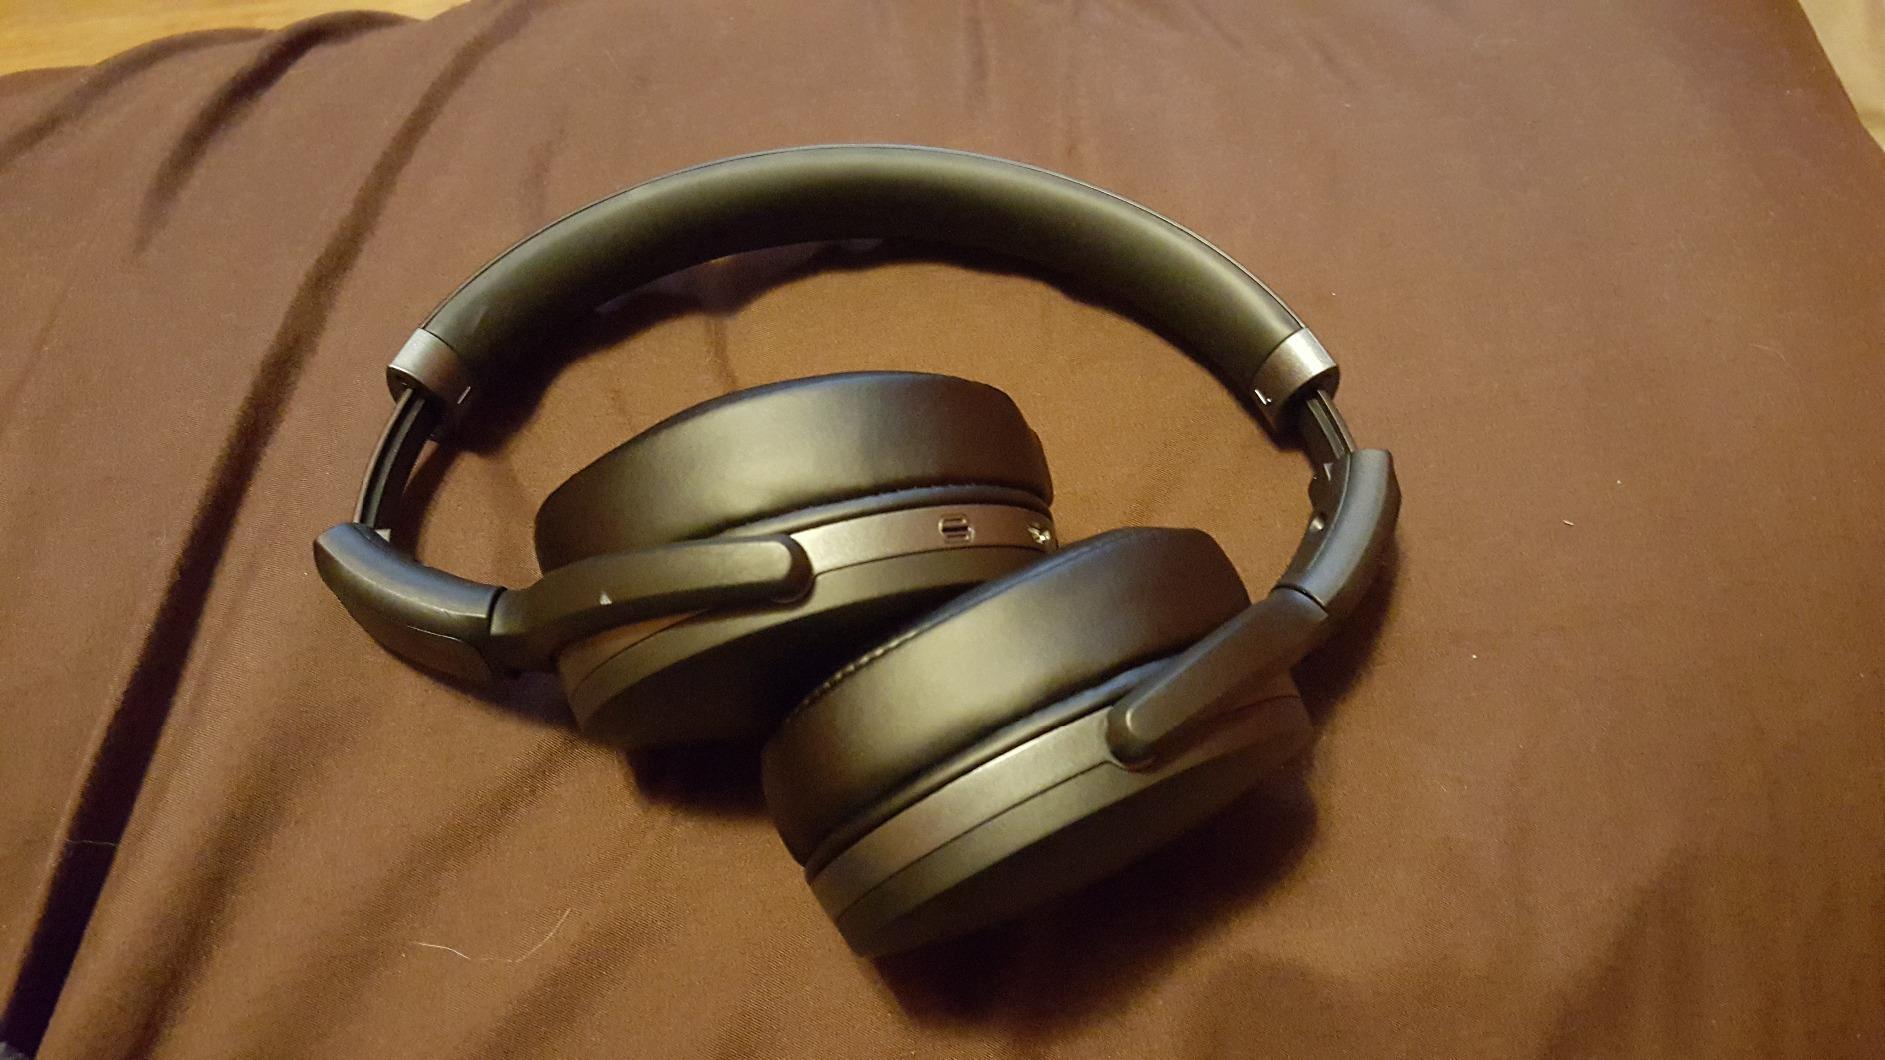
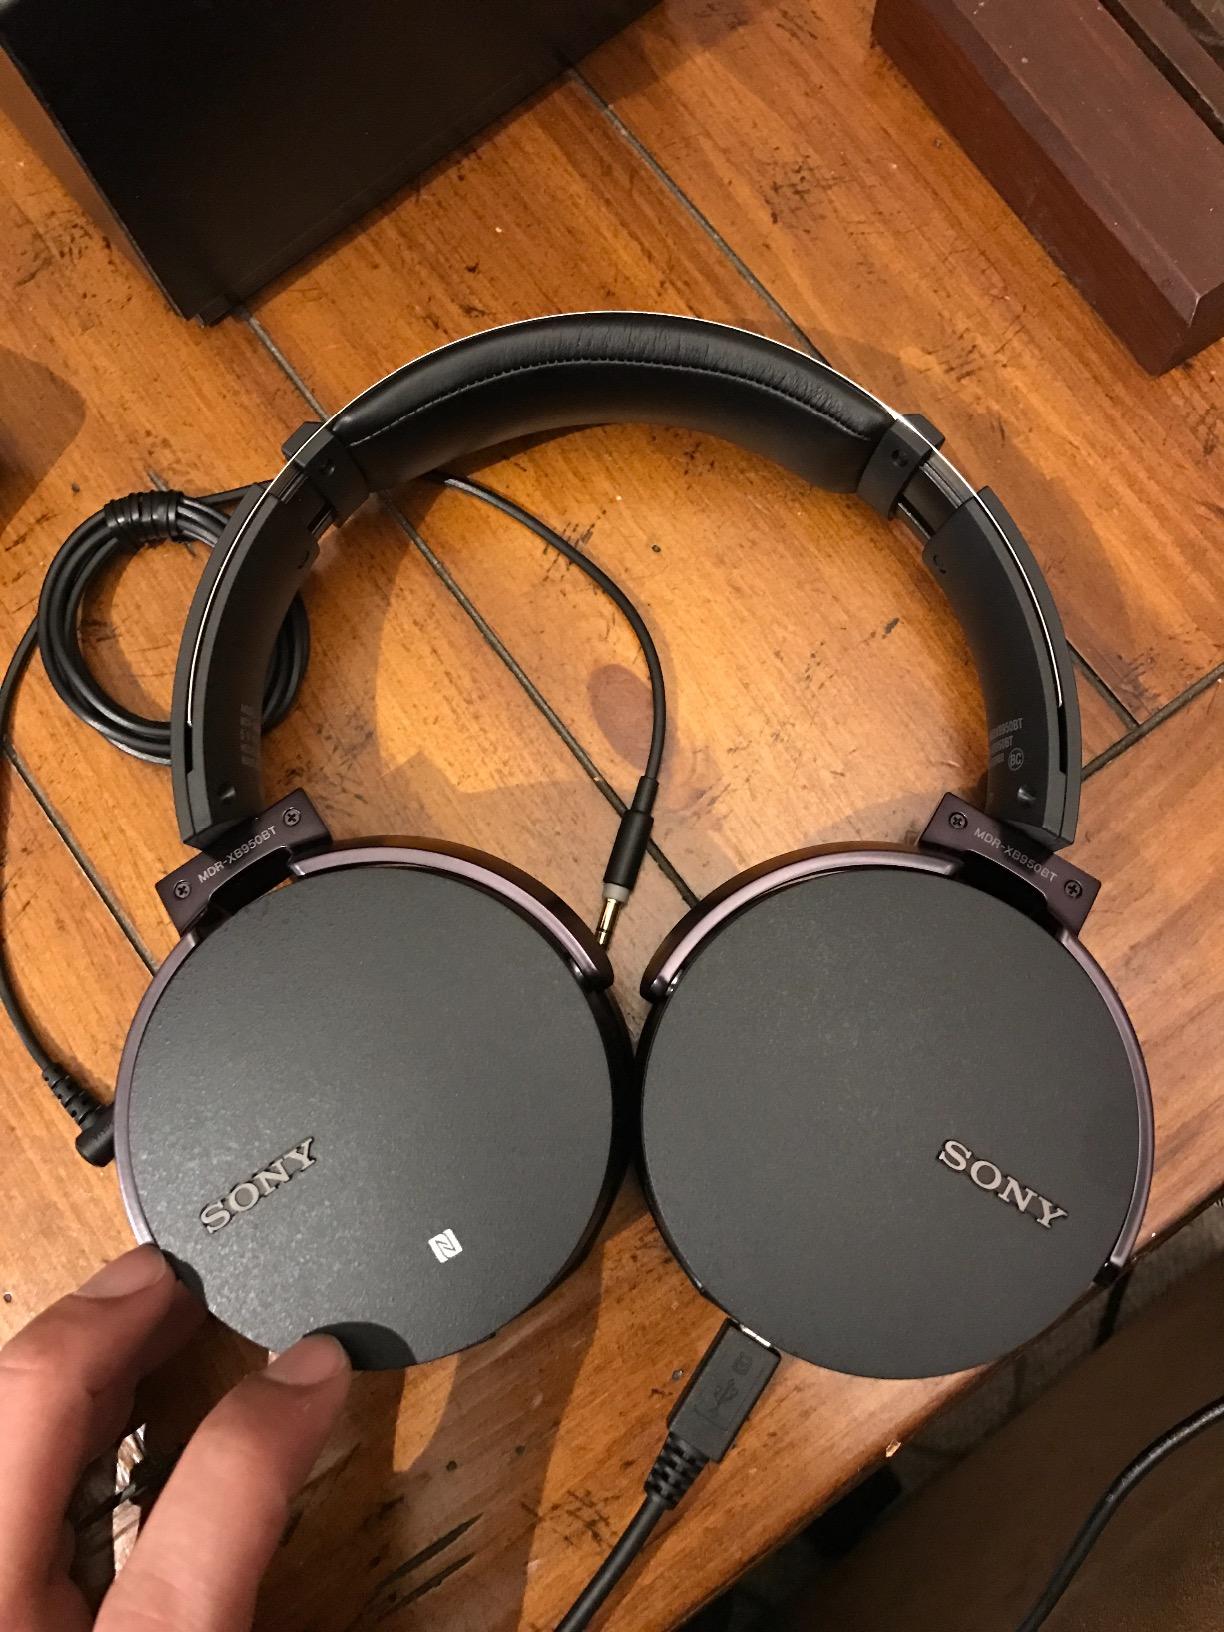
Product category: headphones
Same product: no